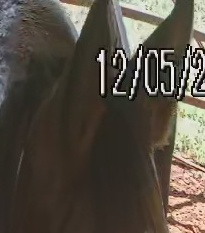
Face region: ears (position_of_ears)
Pain indicator: not_present